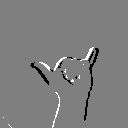
ASL letter: y